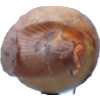
Label: onion